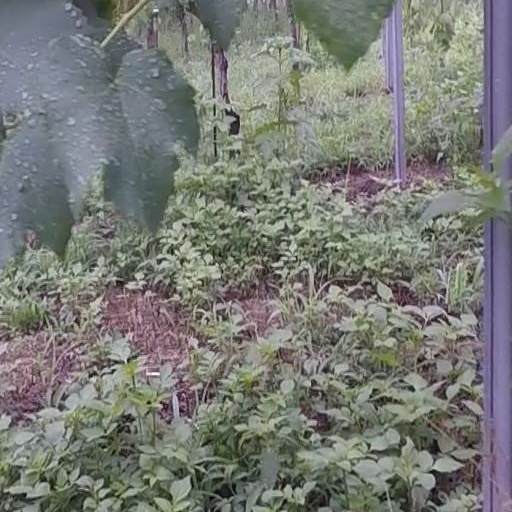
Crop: grape